Take a Look in the Mirror

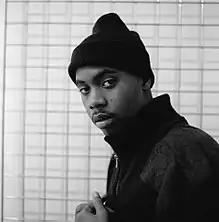
Nas is featured on the track "Play Me".

"Take a Look in the Mirror" marks Korn's attempt to return to a more aggressive sound as featured on their earlier albums, with guitarists Brian "Head" Welch and James "Munky" Shaffer mostly utilizing thick, heavy distortion and the occasional clean tones for contrast. A nu metal and alternative metal album, it has the aggressive sounds featured on their early work, as well as a reworked and rerecorded version of "Alive", which had previously only been released on the band's first demo, "Neidermayer's Mind" (1993). Also of note is the song "Play Me" which features rapper Nas.